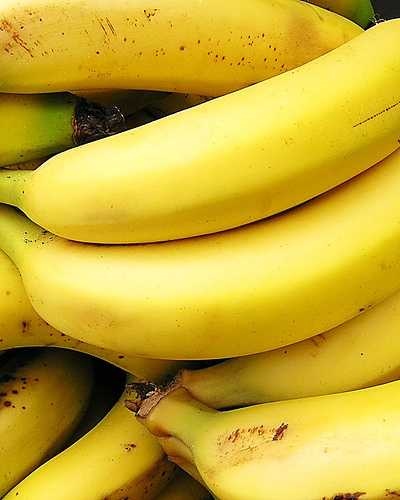
Label: Banana